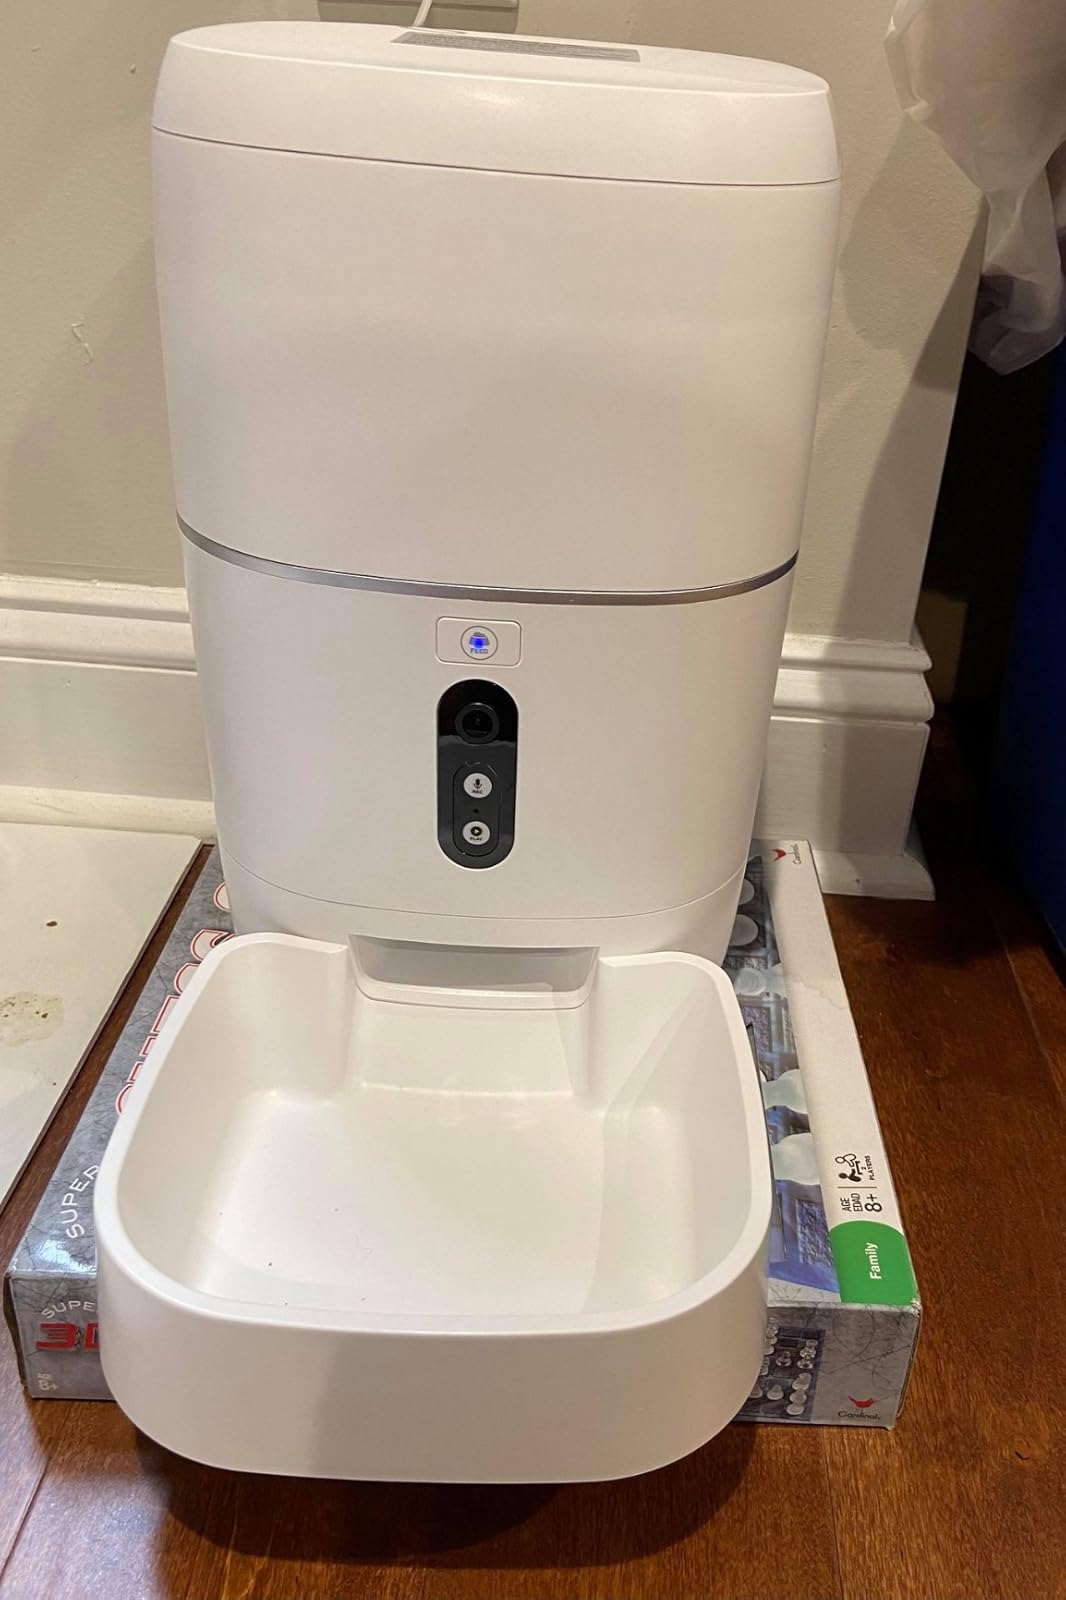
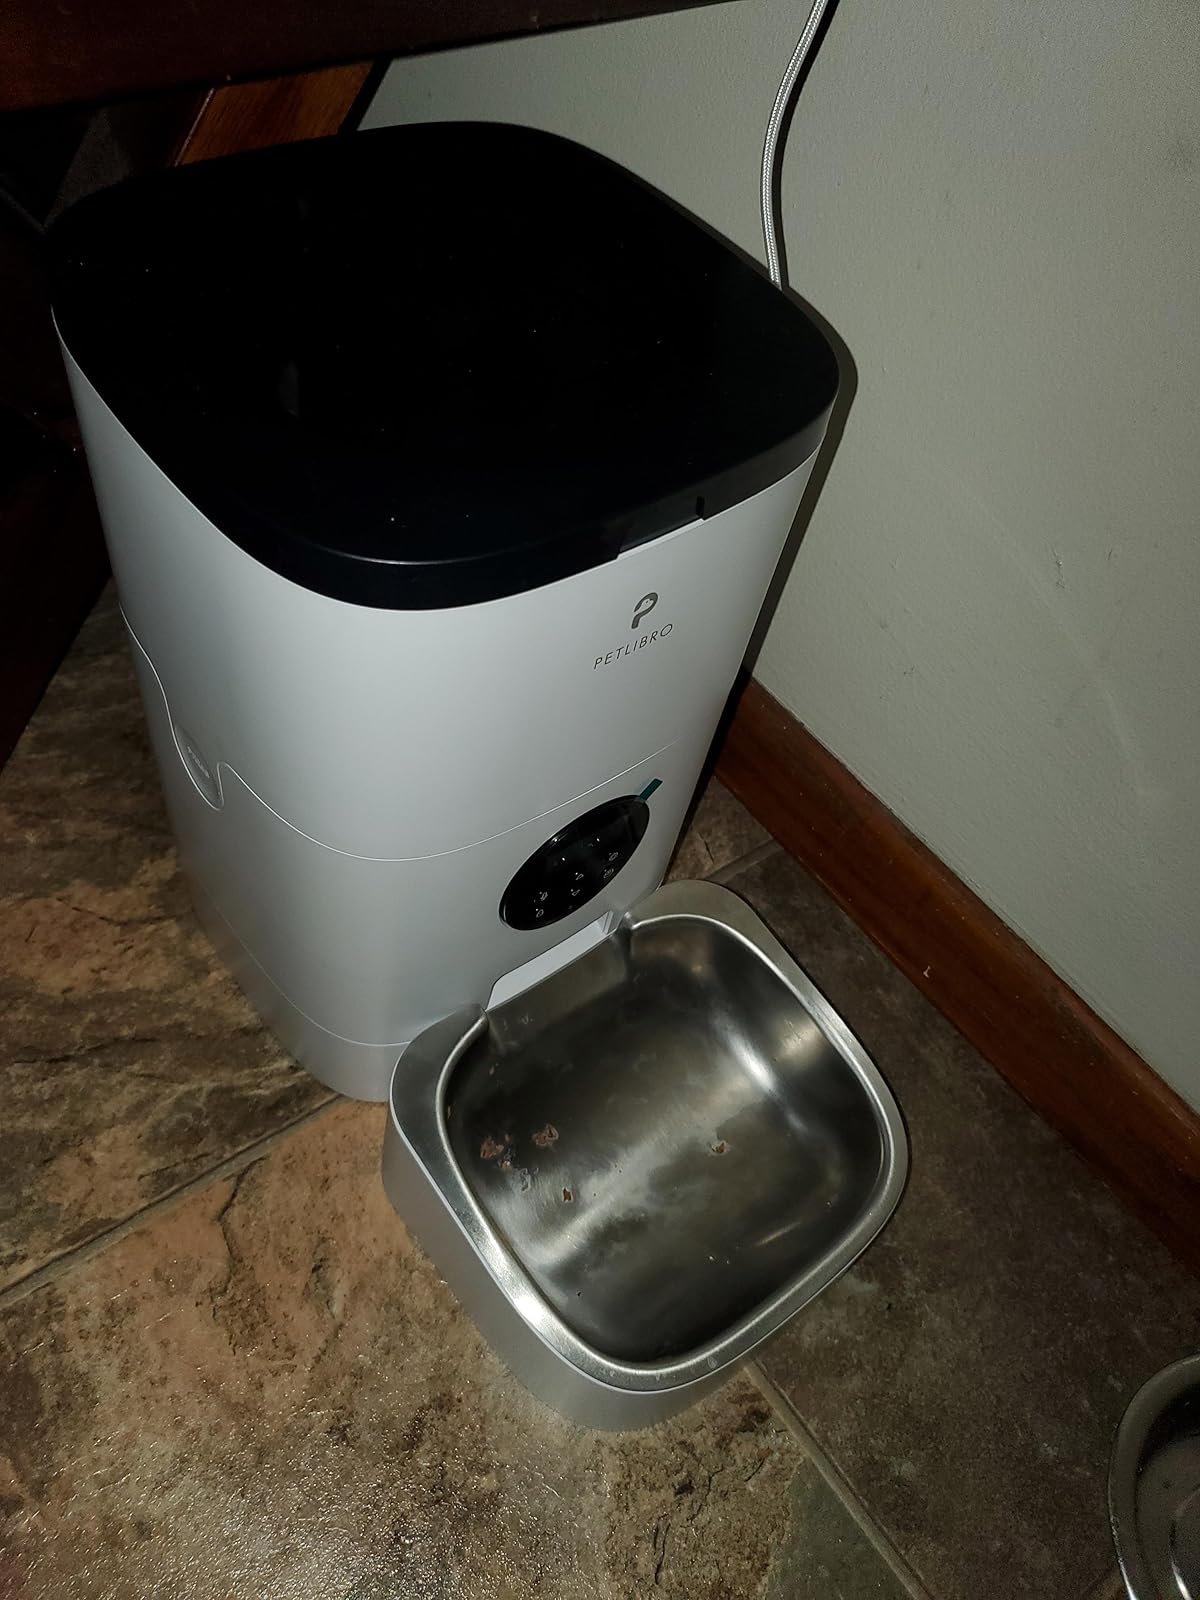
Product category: items_feeder
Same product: no